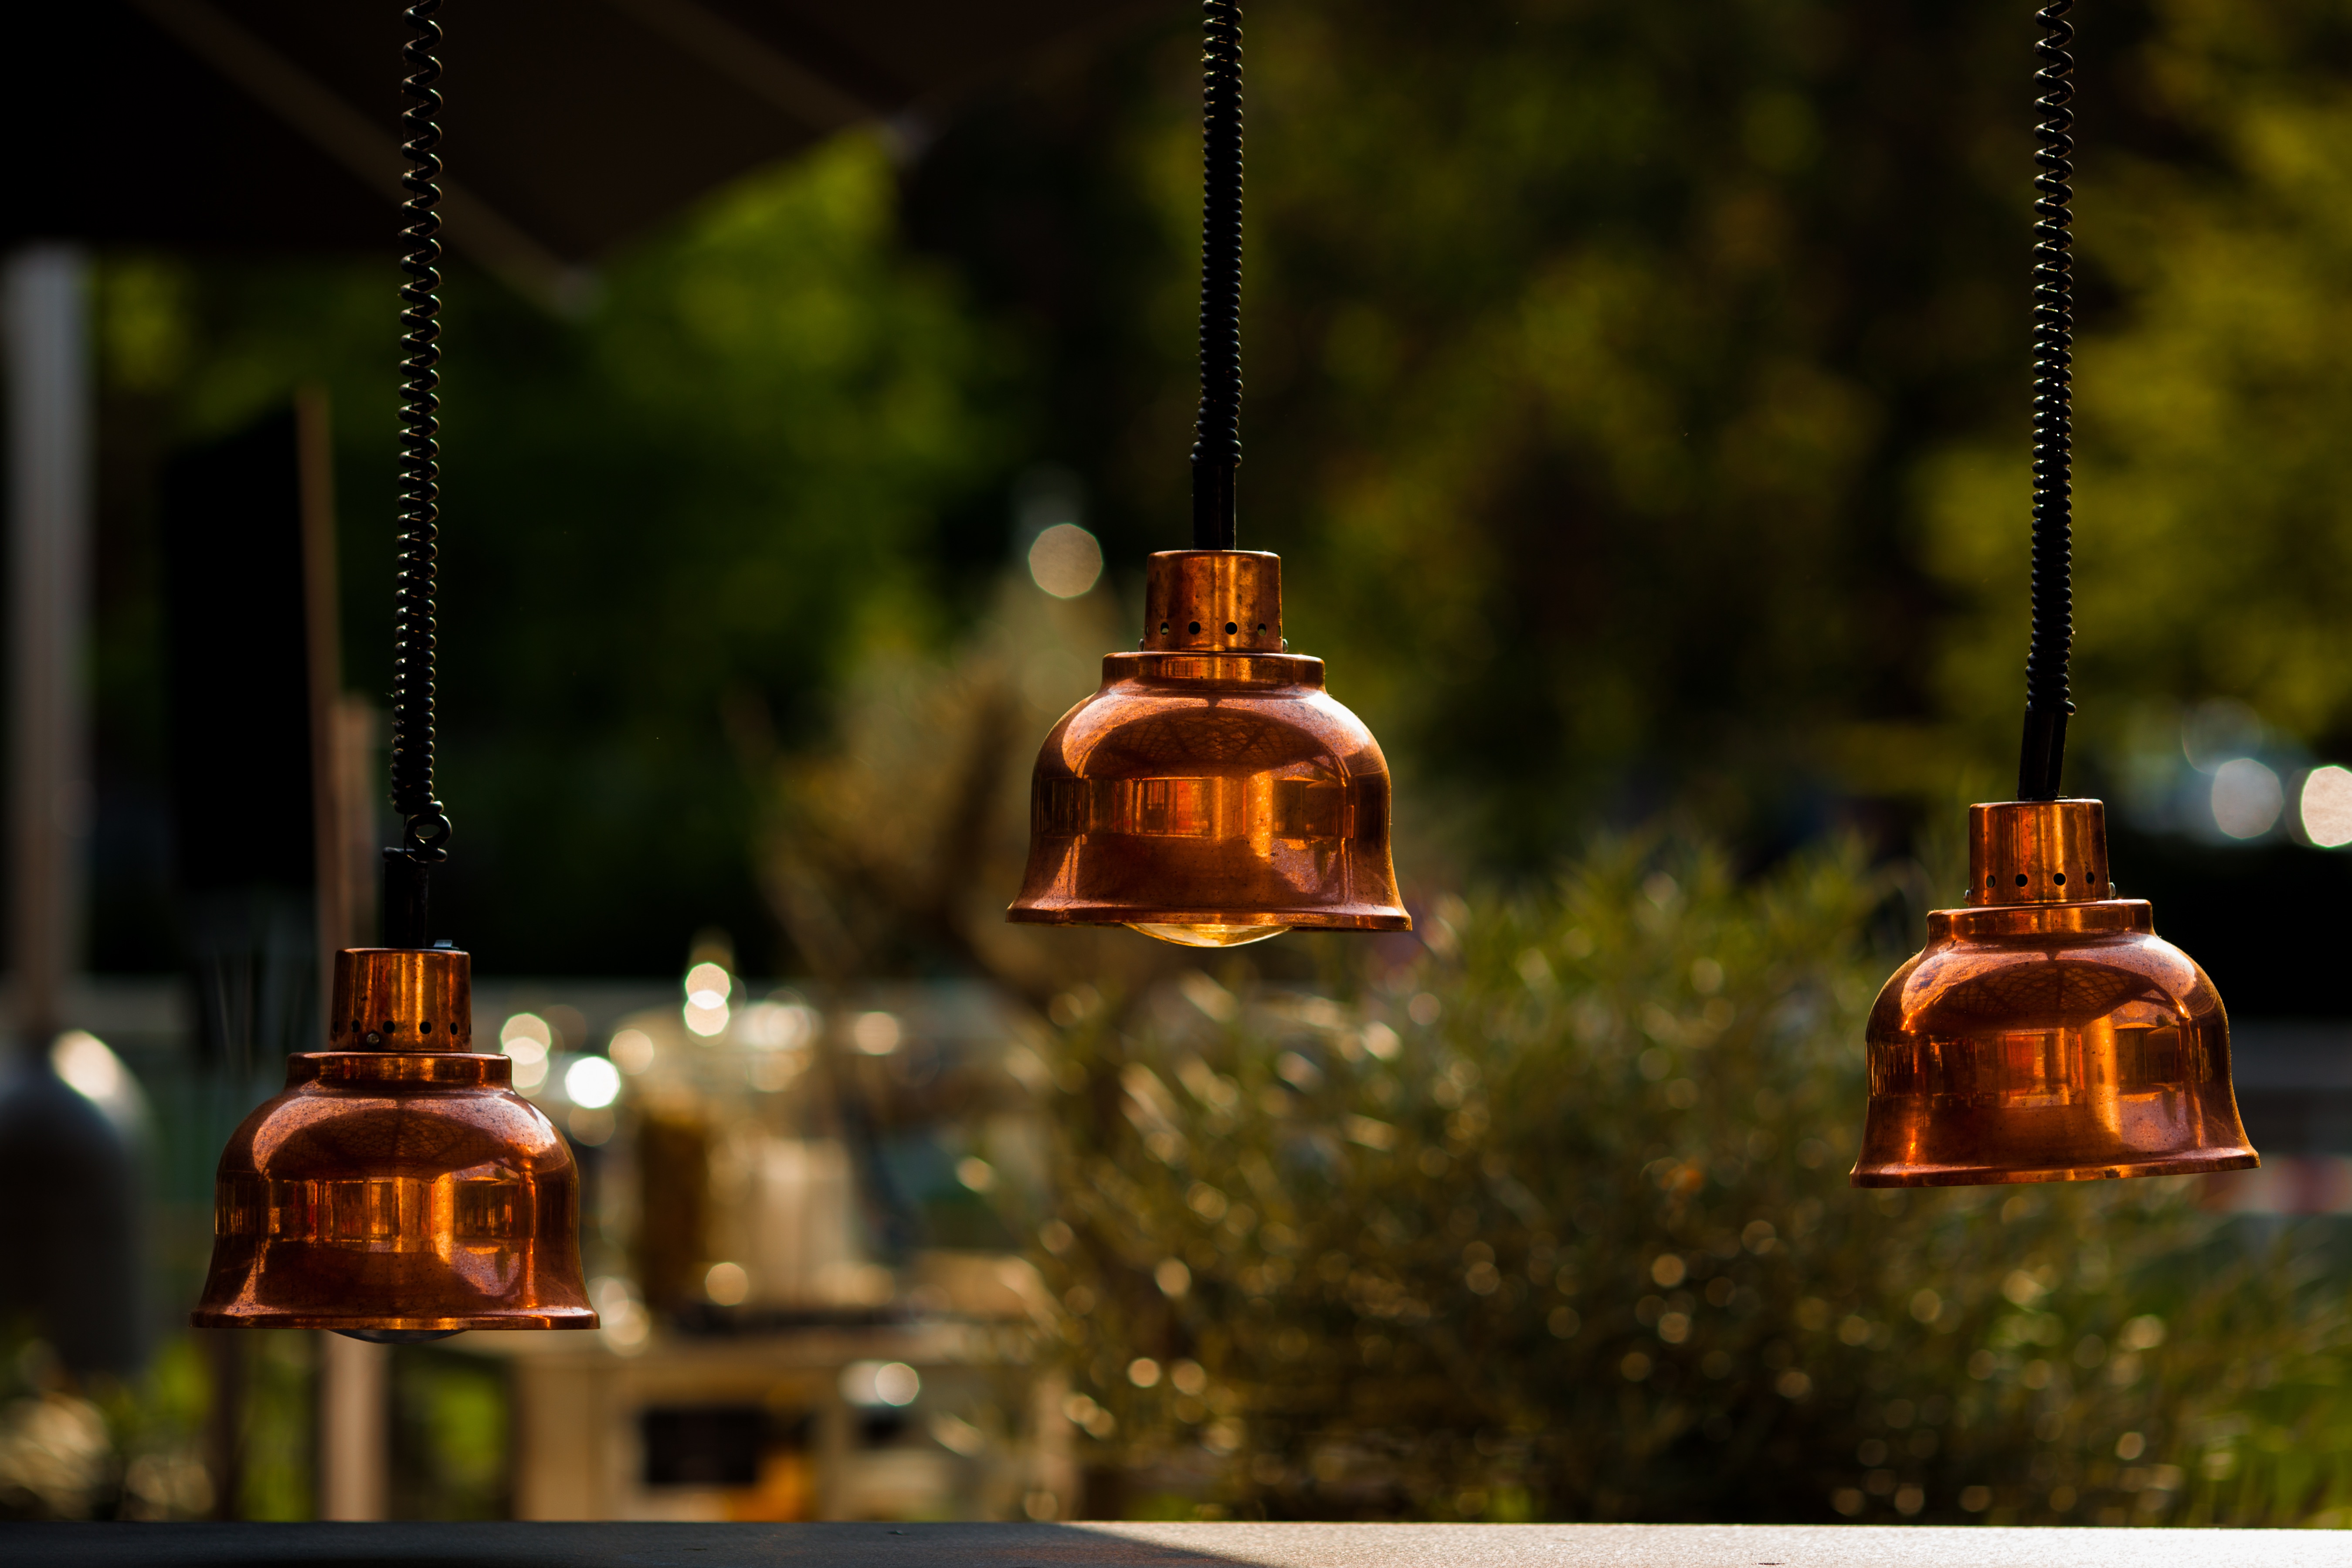
light, lamp, lighting, copper, bronze, liqueur, distilled beverage